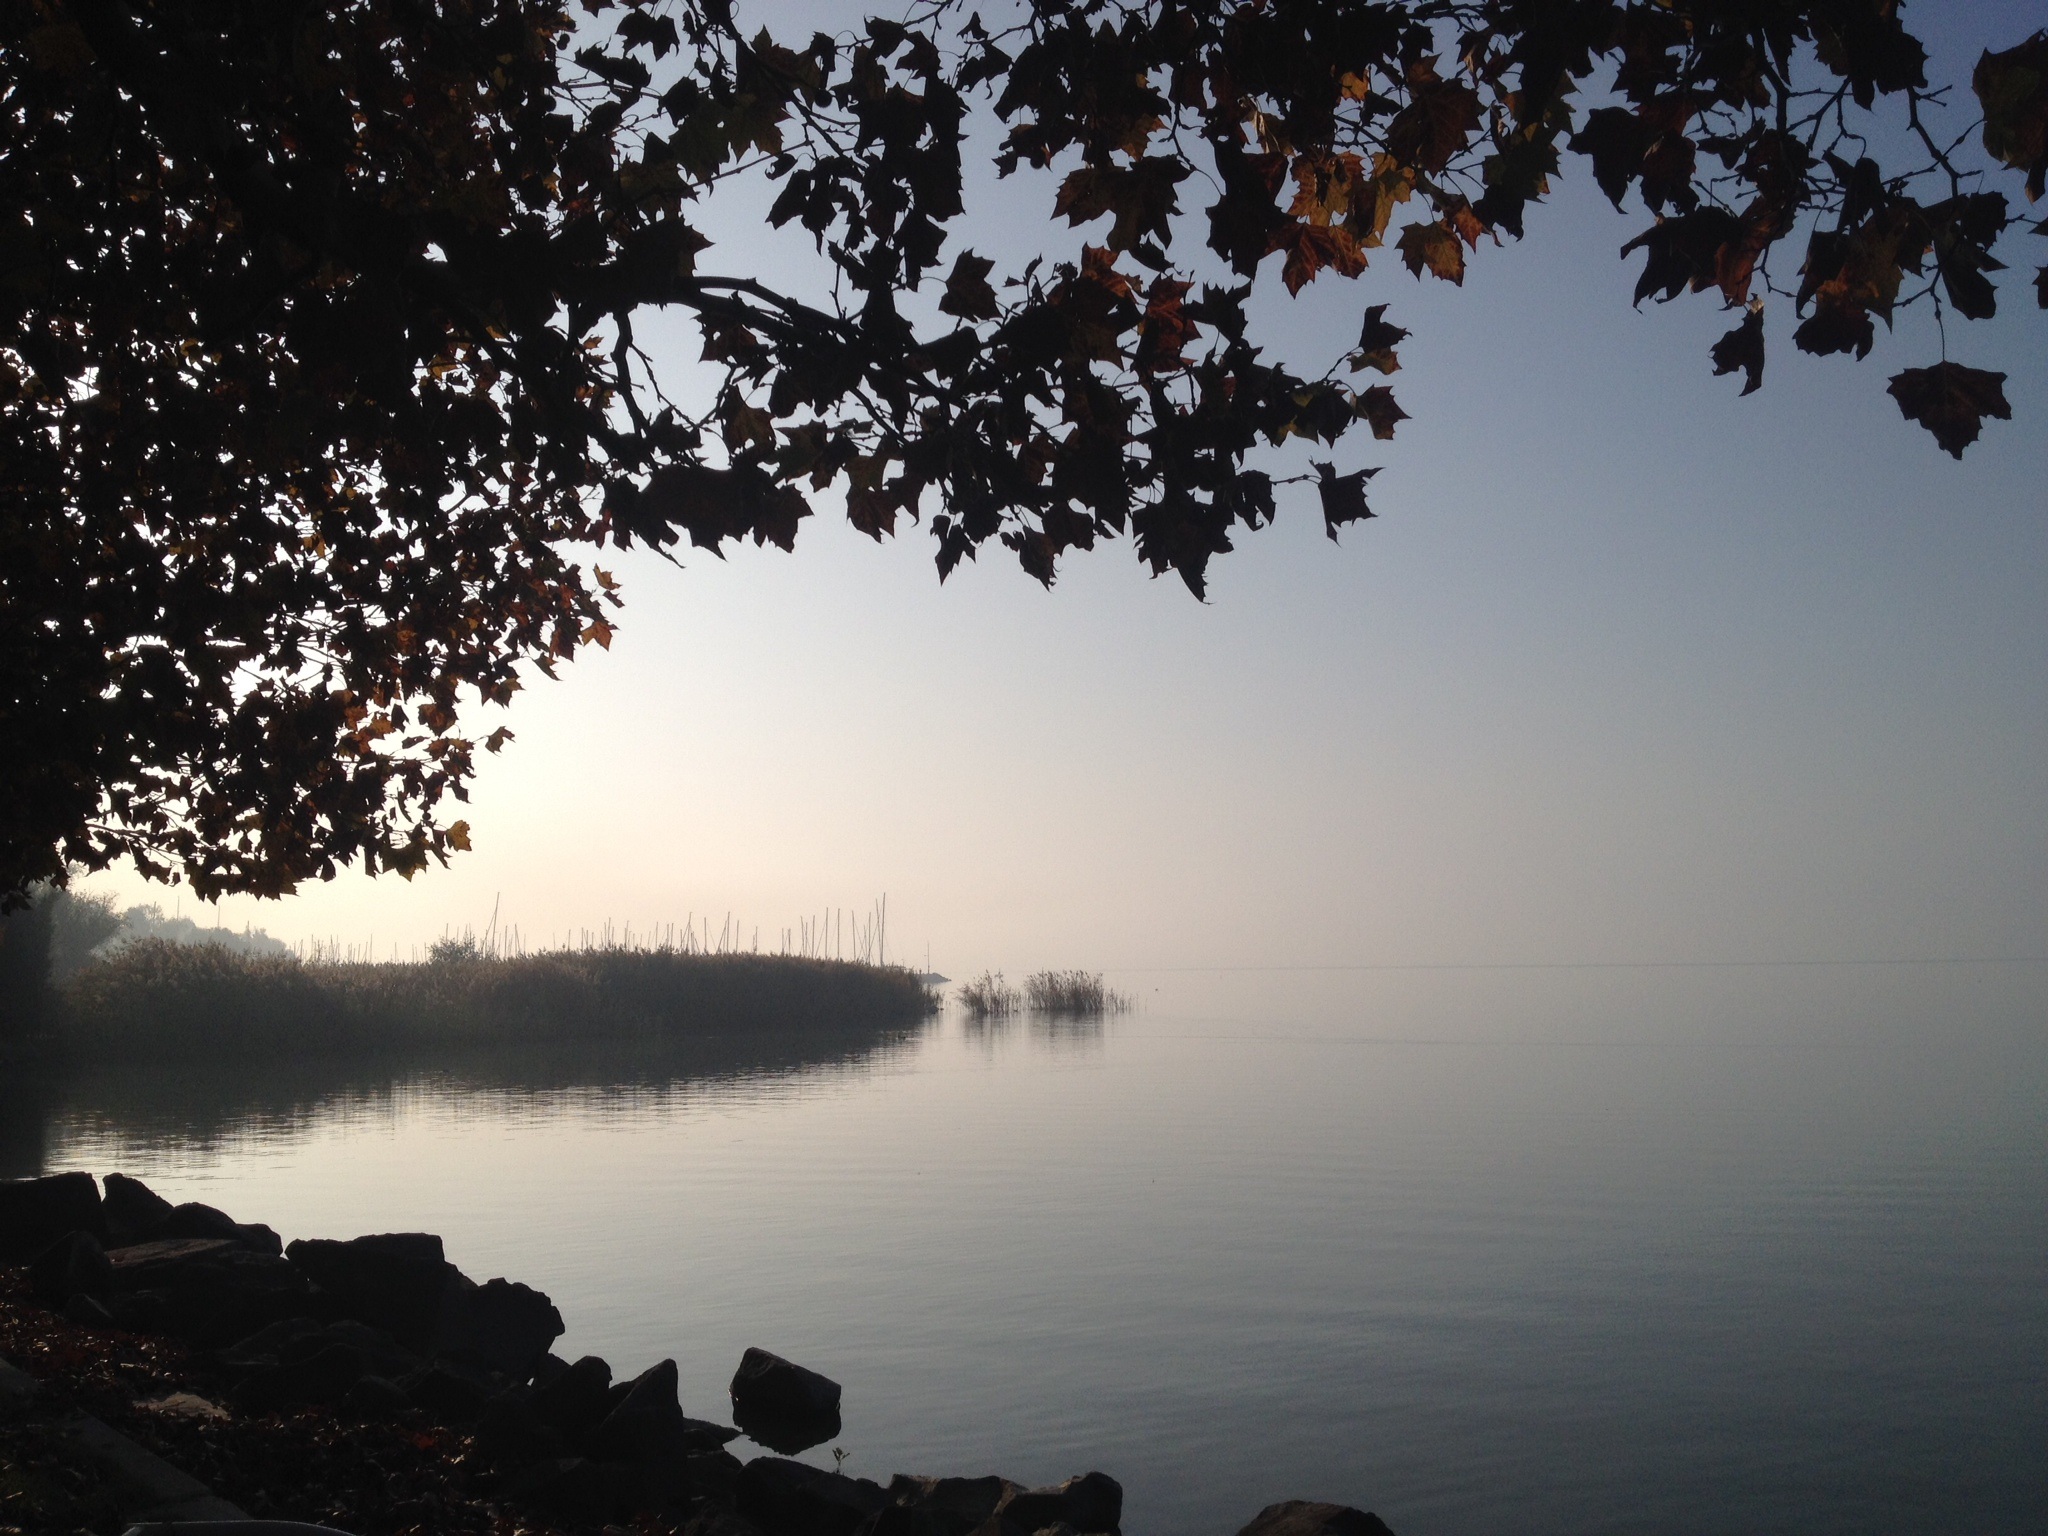
tree, nature, sky, sun, sunrise, sunset, mist, sunlight, morning, leaf, dawn, dusk, evening, reflection, autumn, lake balaton, atmospheric phenomenon